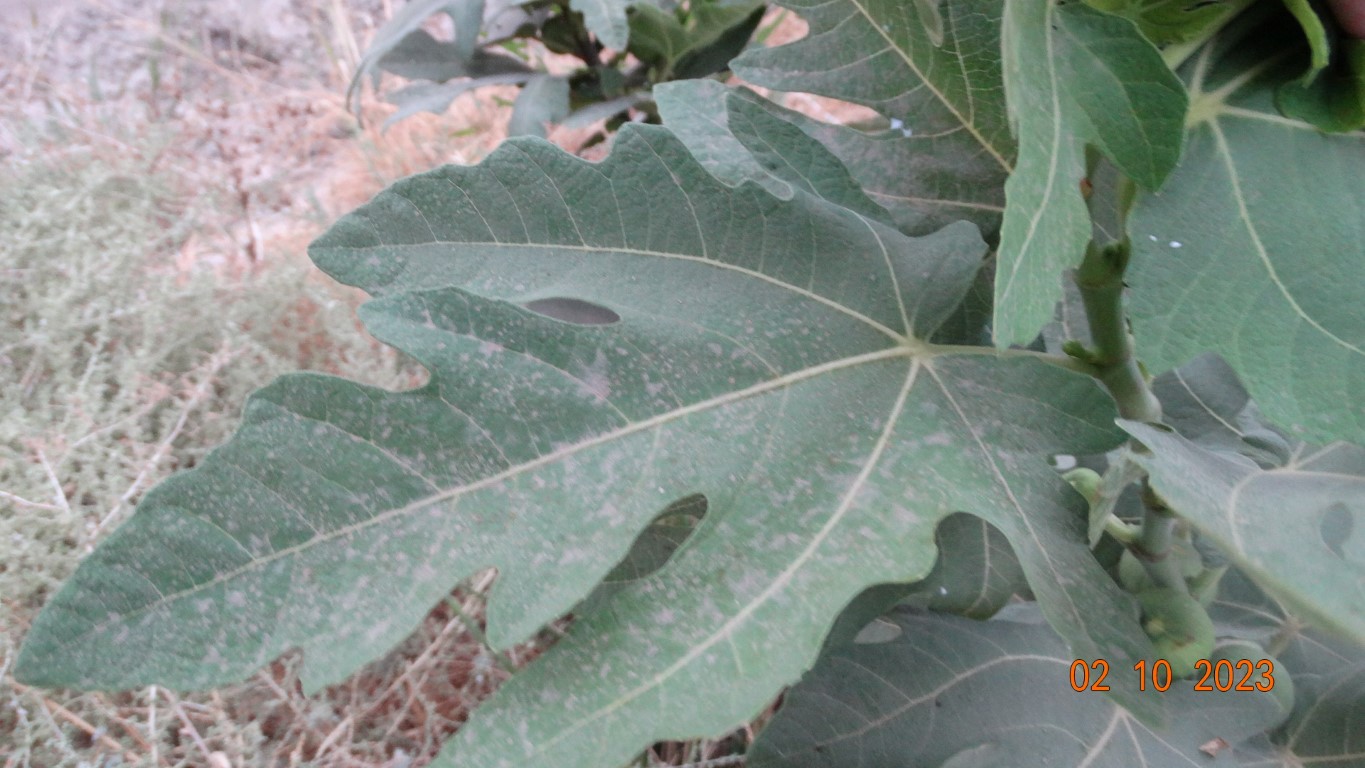
Label: healthy